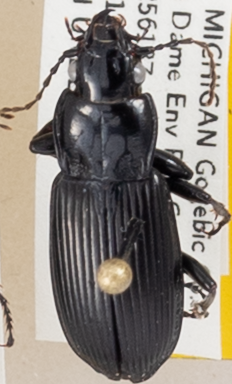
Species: Pterostichus melanarius melanarius
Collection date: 2020-08-12
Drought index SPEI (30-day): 2.09
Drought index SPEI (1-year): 1.69
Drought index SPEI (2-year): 2.09